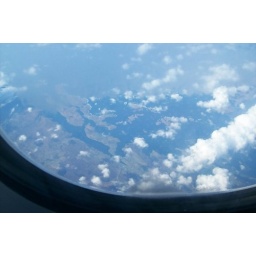
flying over the iceland/greenland area, the clouds parted and i could see some land, but i don't know what country.